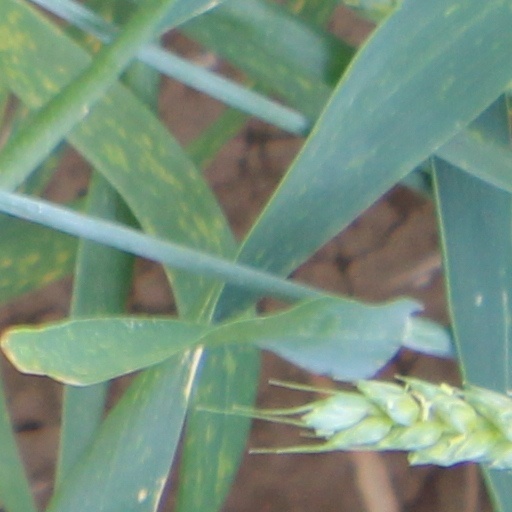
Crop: wheat